Arthur Schlageter

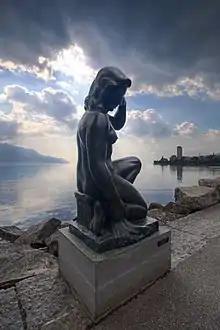
Lady of the Lake

Arthur Schlageter (11 December 1883 – 30 October 1963) was a Swiss sculptor and painter.